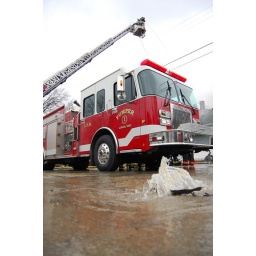
A broken water main gushes amidst the scene of a house fire in Lorain Ohio.